Sun Yat-sen

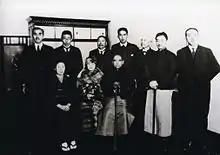
Sun (seated, right) and his wife Soong Ching-ling (seated next to him) in Kobe, Japan in 1924

Sun was now convinced that the only hope for a unified China lay in a military conquest from his base in the south, followed by a period of , which would culminate in the transition to democracy. To hasten the conquest of China, he began a policy of active co-operation with the Chinese Communist Party (CCP). Sun and the Soviet Union's Adolph Joffe signed the Sun-Joffe Manifesto in January 1923. Sun received help from the Comintern for his acceptance of communist members into his KMT. Sun received assistance from Soviet advisor Mikhail Borodin, whom Sun described as his "Lafayette". The Russian revolutionary and socialist leader Vladimir Lenin praised Sun and his KMT for its ideology, principles, attempts at social reformation, and fight against foreign imperialism. Sun also returned the praise by calling Lenin a "great man" and indicated that he wished to follow the same path as Lenin. In 1923, after having been in contact with Lenin and other Moscow communists, Sun sent representatives to study the Red Army, and in turn, the Soviets sent representatives to help reorganize the KMT at Sun's request.